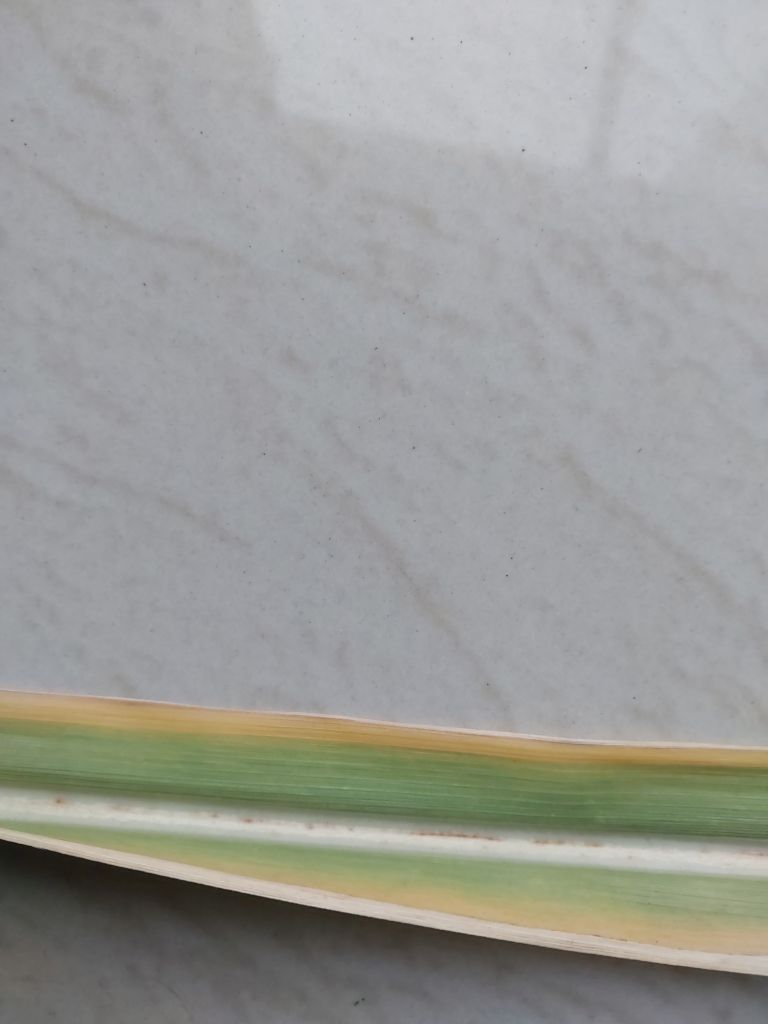
Label: Brown Spot